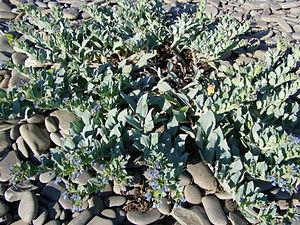
La mertensie maritime est une plante herbacée vivace et rampante de la famille des Boraginacées.